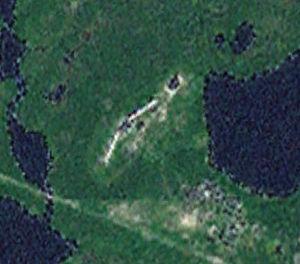
La station radar d'Olenegorsk est le site d'un radar d'alerte précoce soviétique et russe. Il est situé près d'Olenegorsk sur la péninsule de Kola, au nord du cercle polaire arctique, dans le nord-ouest de la Russie. Considéré comme un élément clé du système d'alerte précoce russe contre les attaques de missiles balistiques, il couvre les lancements de missiles balistiques en mer de Norvège et du Nord. La station est exploitée par les forces de défense aérospatiales russes.